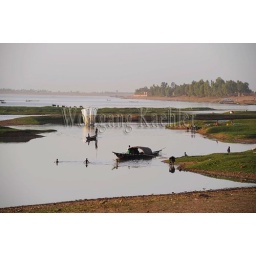
West africa, mali, mopti, bani river, local people in wooden boat